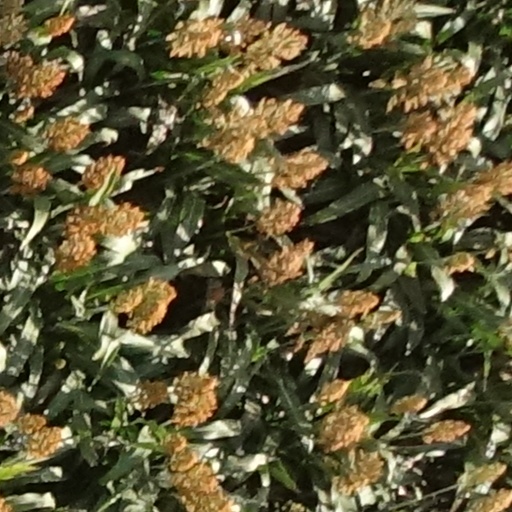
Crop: sorghum